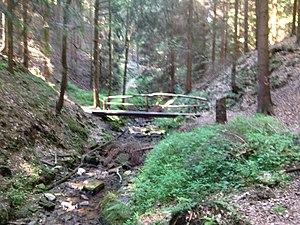
Staufenberg est une municipalité allemande du land de Basse-Saxe et l'arrondissement de Göttingen.